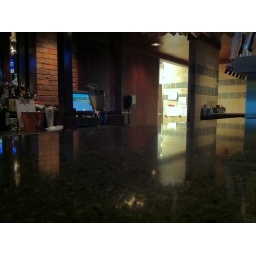
The green turtle in chesapeake virginia